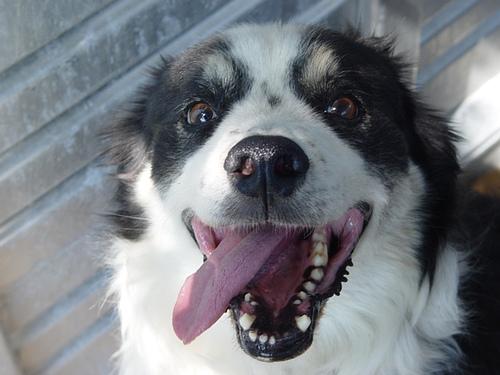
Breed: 2594-n000109-Border_collie